Riverside Church

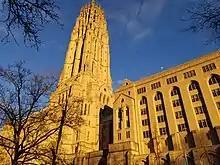
View from Riverside Drive, at dusk

The Gothic-themed nave was inspired by Albi Cathedral, France, and measures high, wide and long. The width between the overhanging clerestory walls is . The low, wide form of the nave is inspired by those of southern French and Spanish churches. The nave has a metal roof, whose base is surrounded by a shallow arcade. The nave's interior contains a finish of Indiana limestone, the ceilings of its vaults are lined with Guastavino terracotta tiles, and its floor is made of marble.